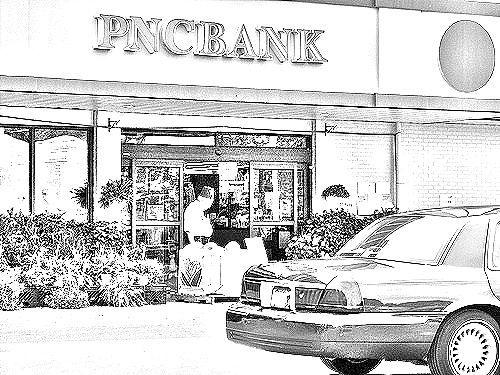
Portrait style: Sketch Portrait